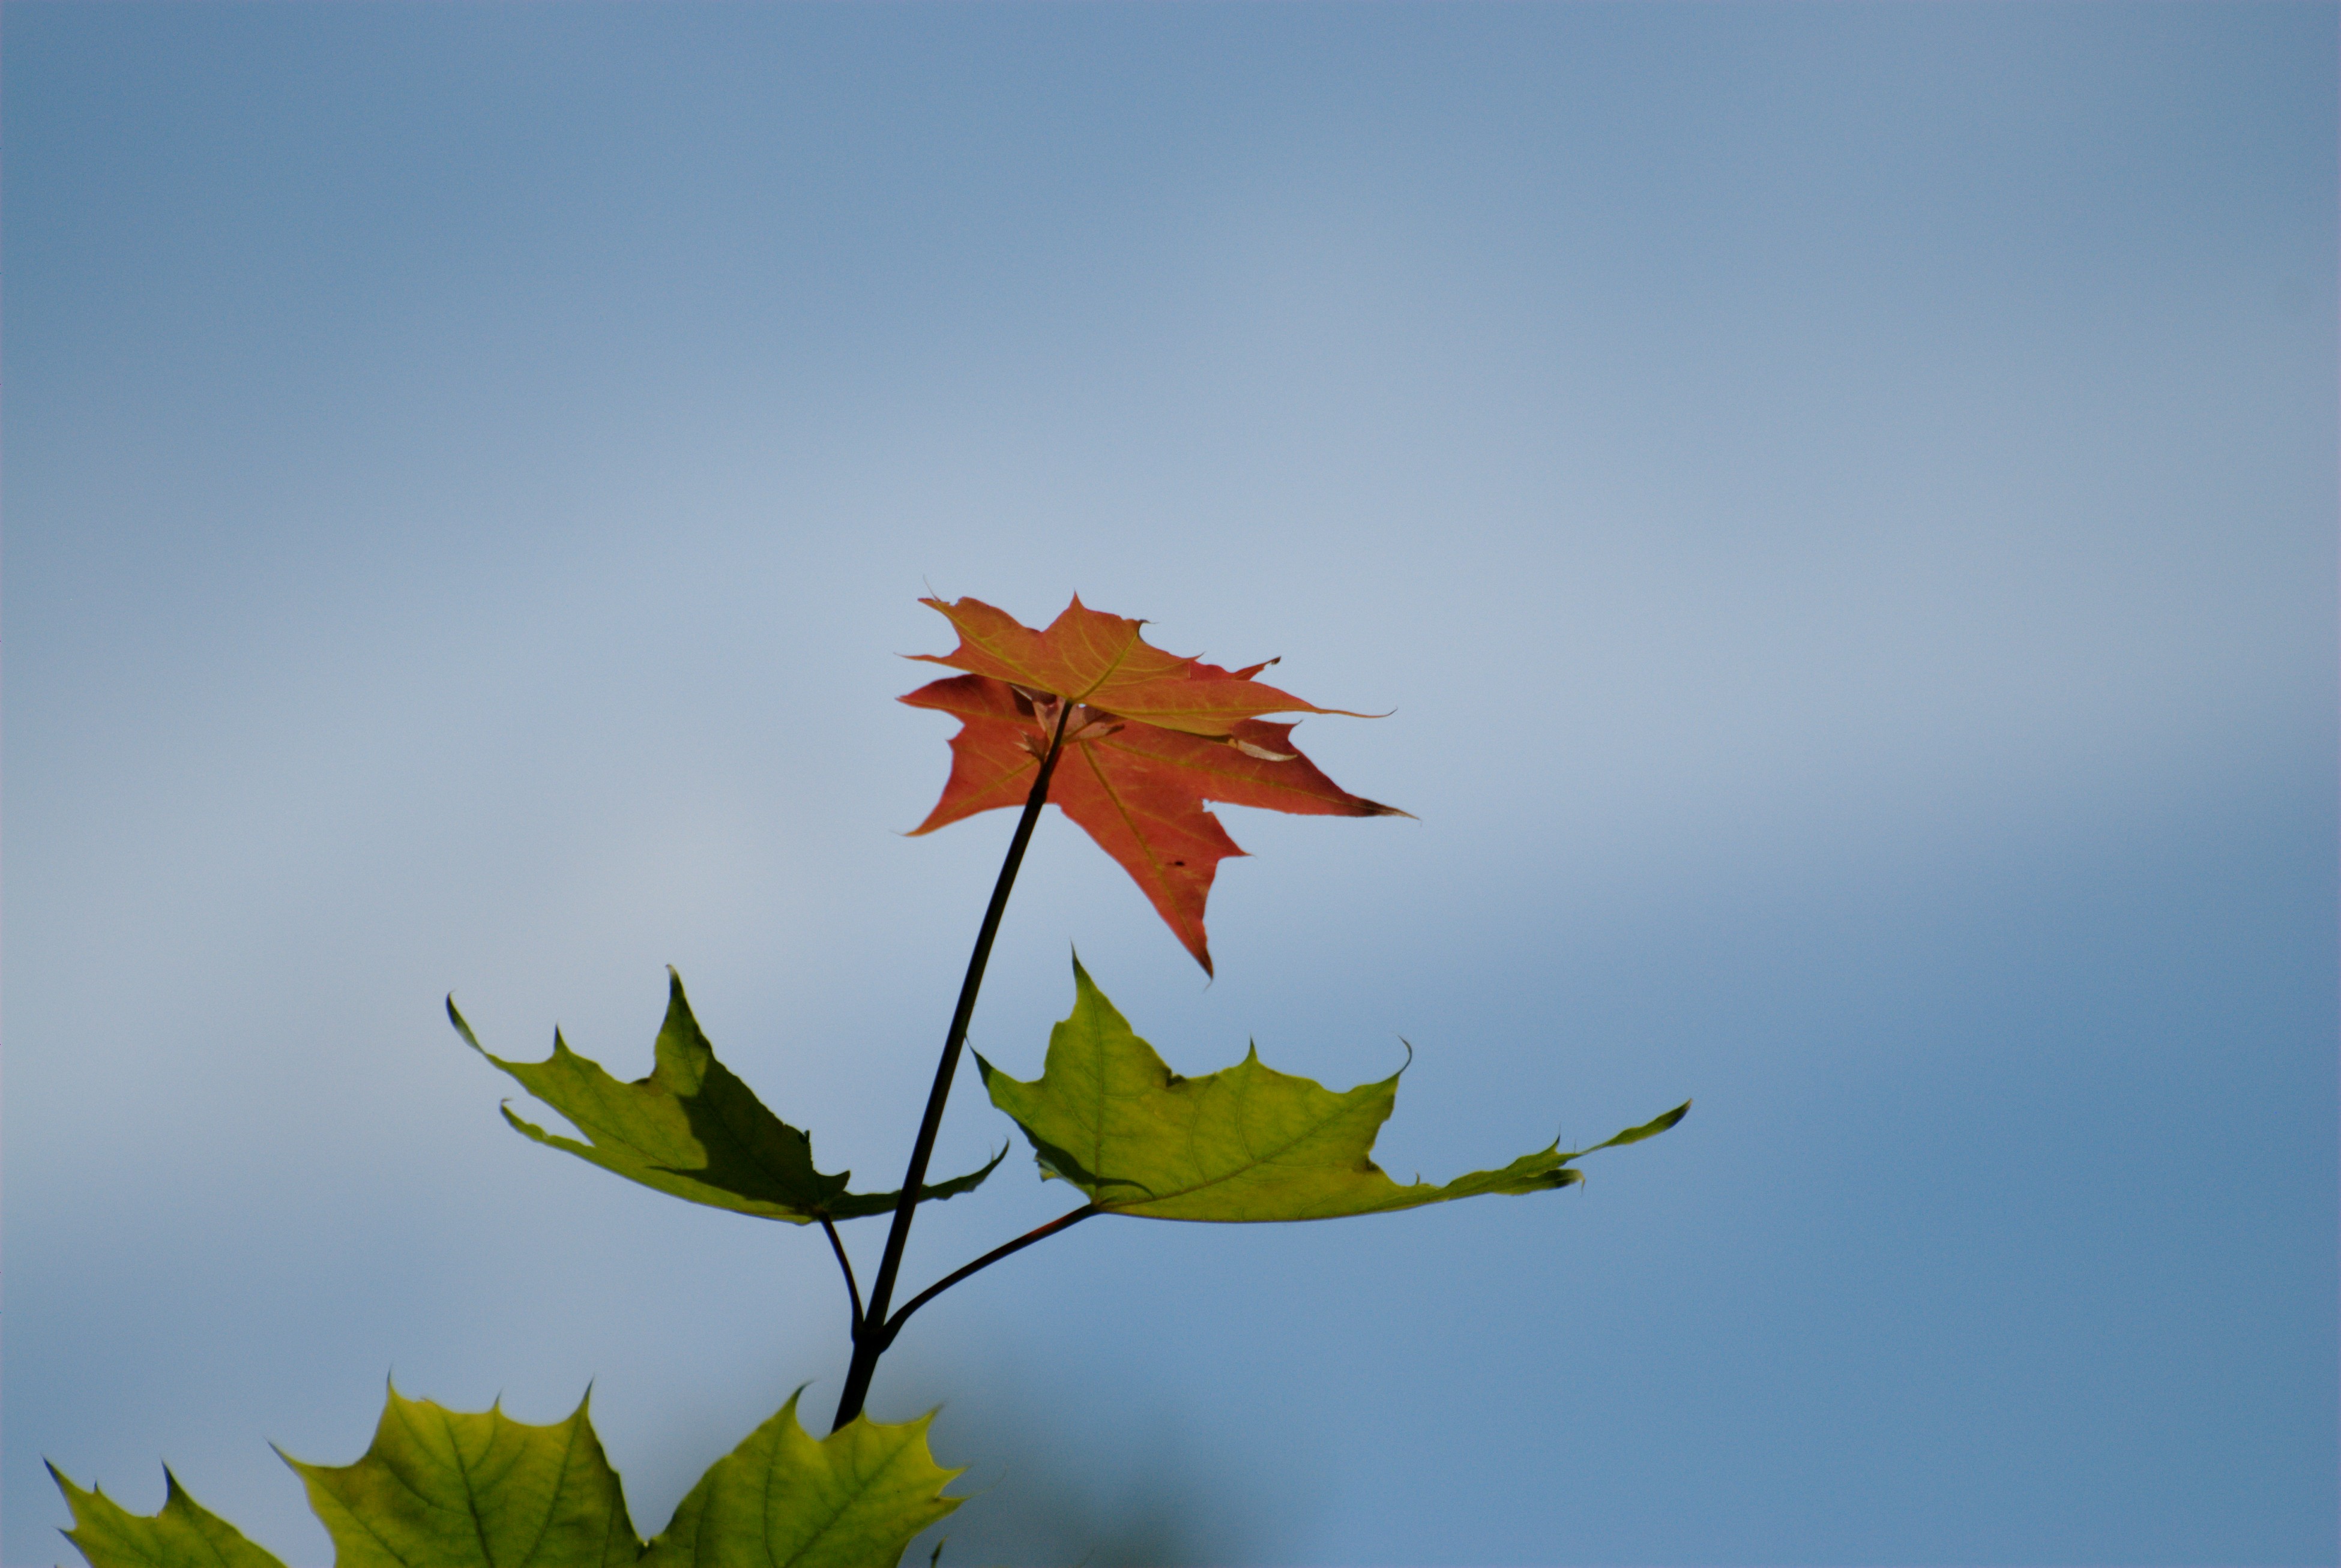
tree, nature, branch, plant, sky, sunlight, leaf, flower, spring, autumn, botany, nikon, flora, season, maple tree, maple leaf, leaves, abigfave, d80, ecosystem, nikond80, macro photography, flowering plant, woody plant, land plant